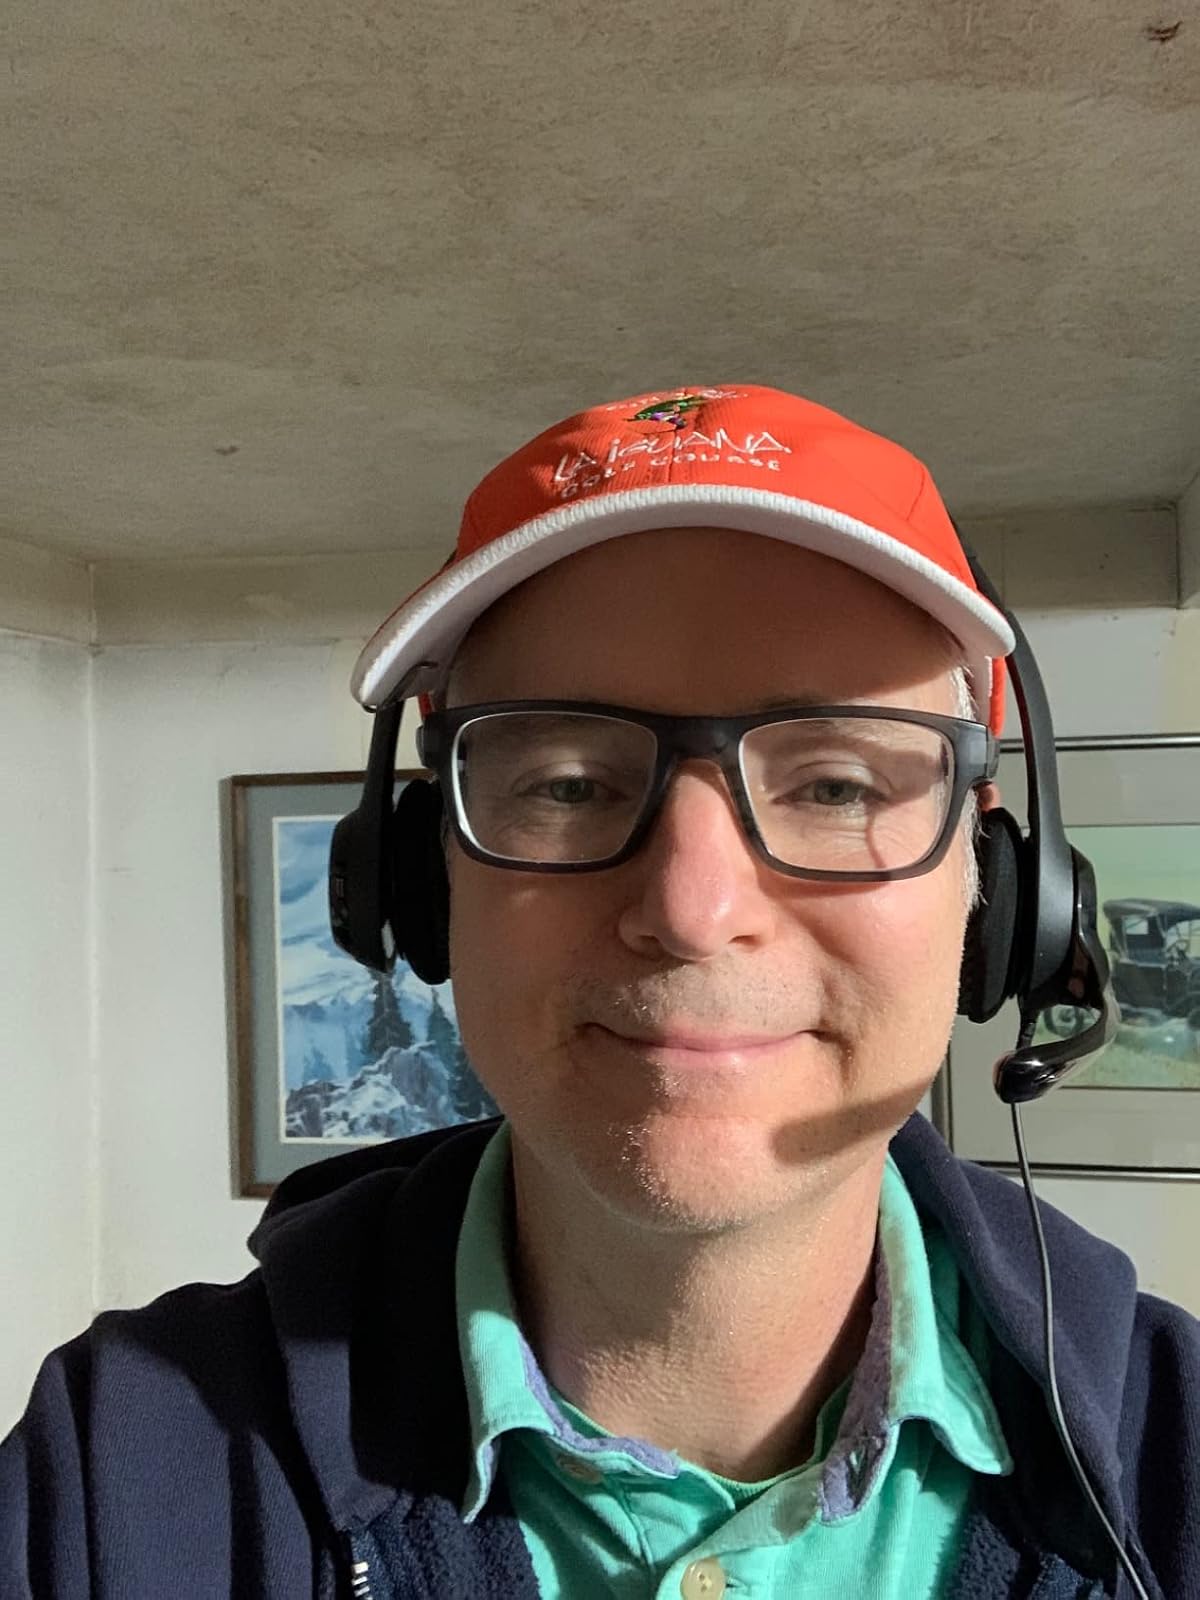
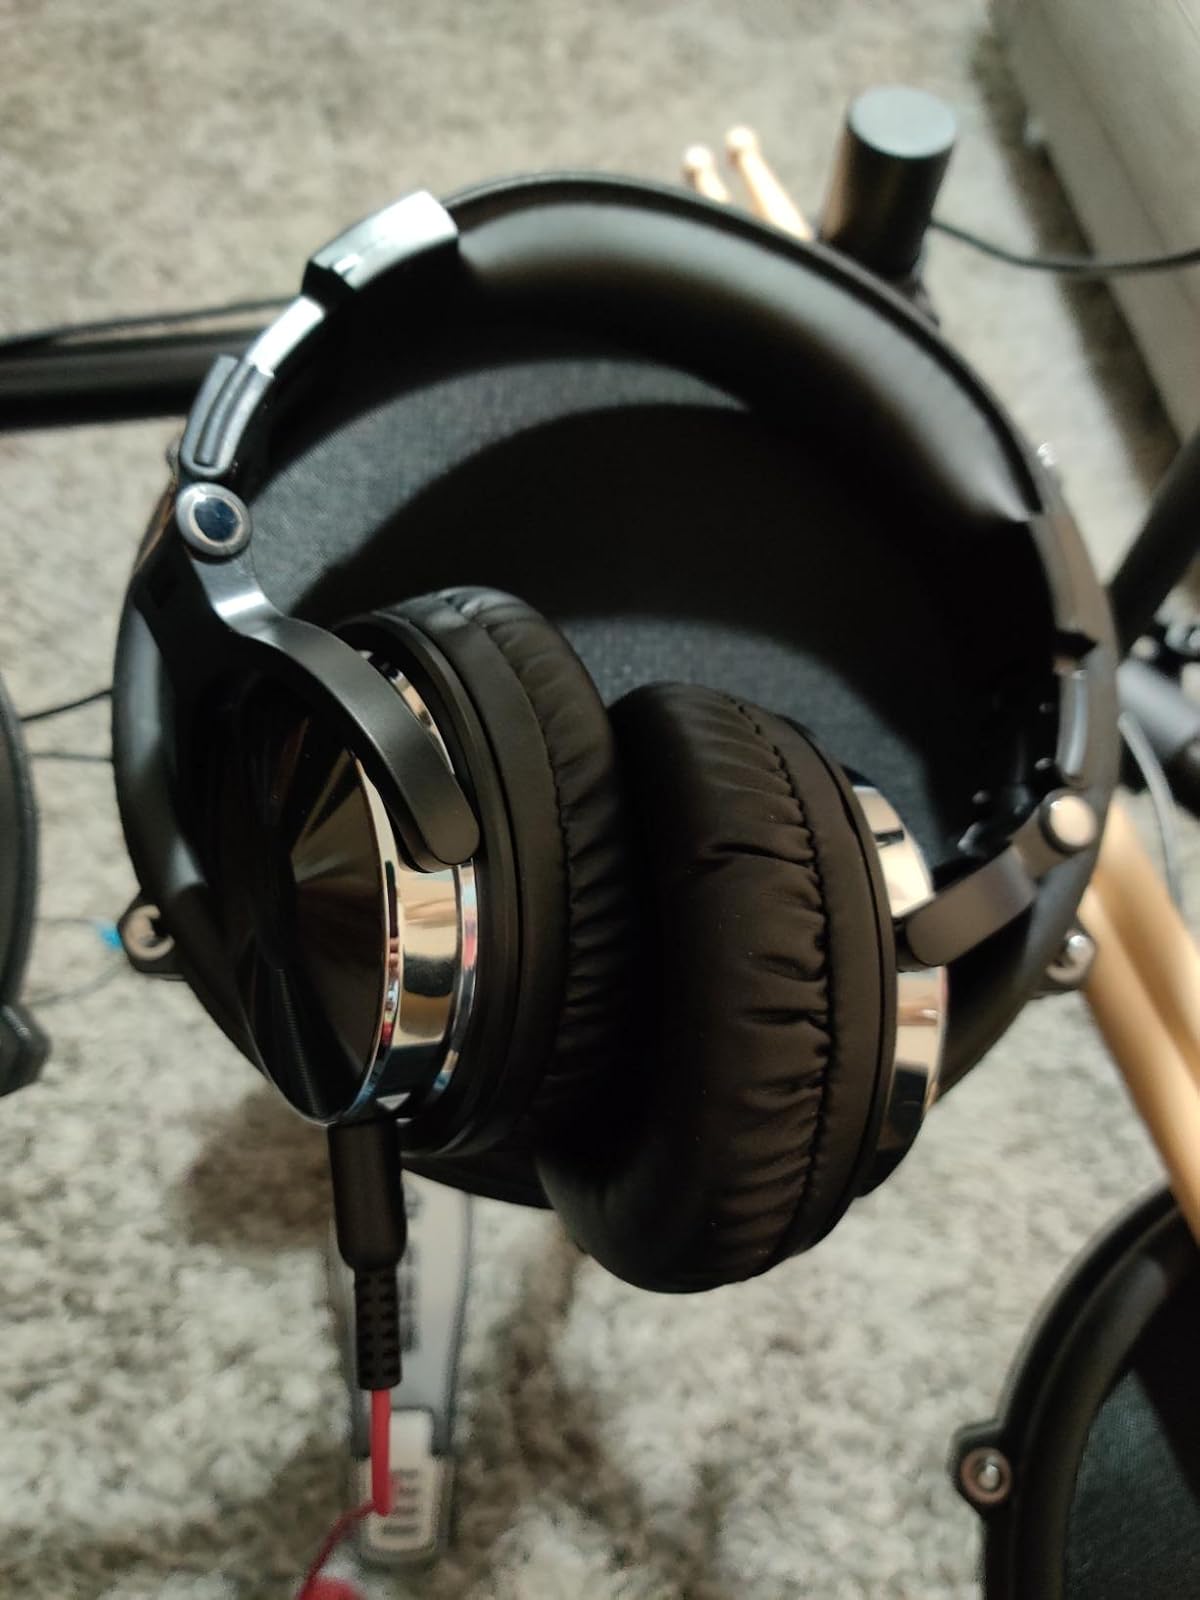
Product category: headphones
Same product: no